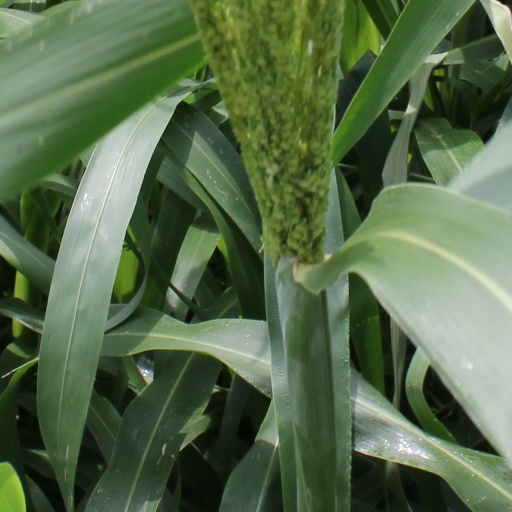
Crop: sorghum